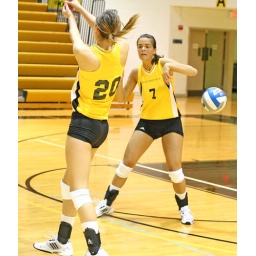
MU girls miss the ball (it flew by REALLY fast)